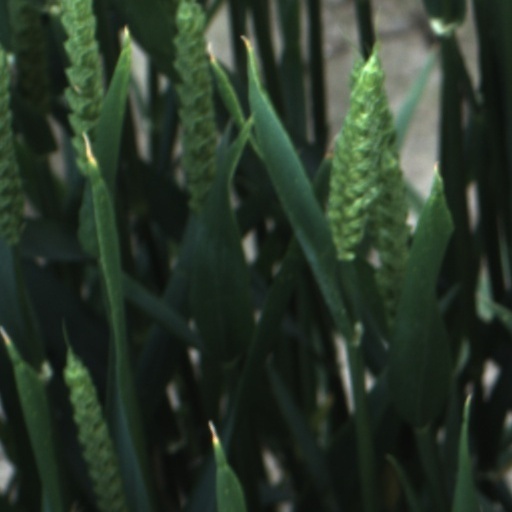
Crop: wheat